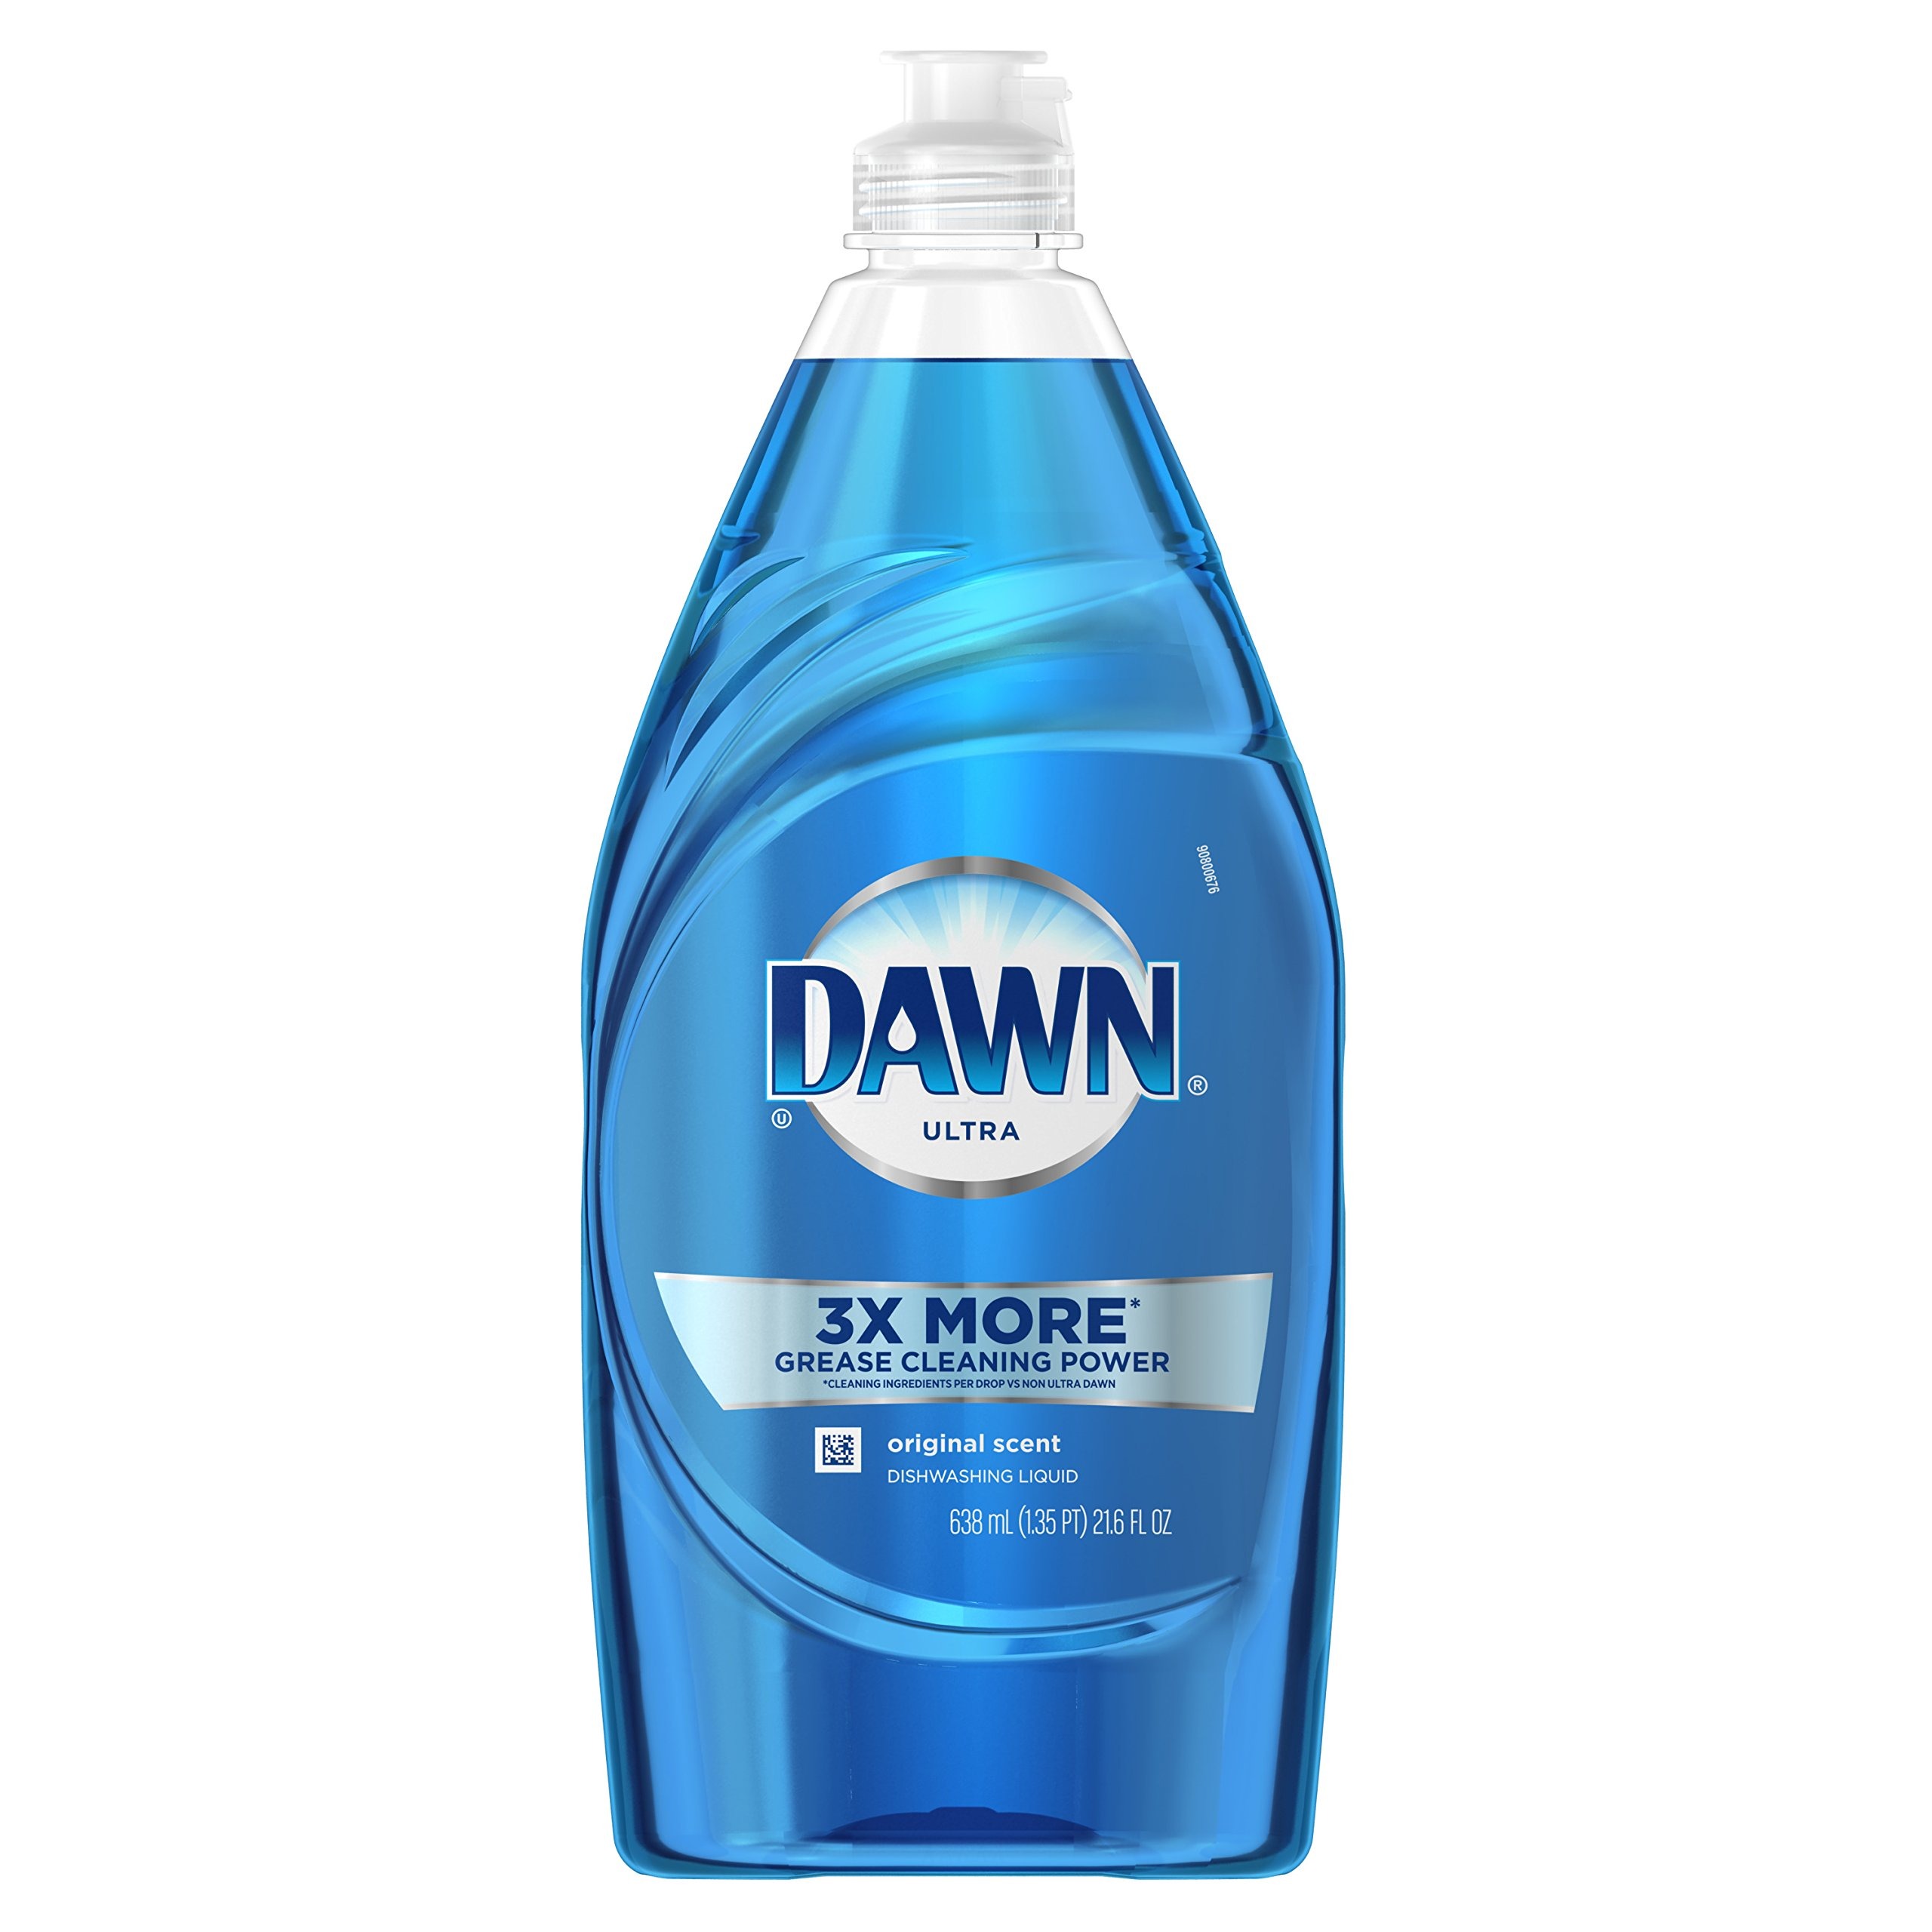
Item Name: Dawn Ultra Dishwashing Liquid Dish Soap, Original Scent, 21.6 oz
Value: 21.6
Unit: Ounce

Price: 7.48